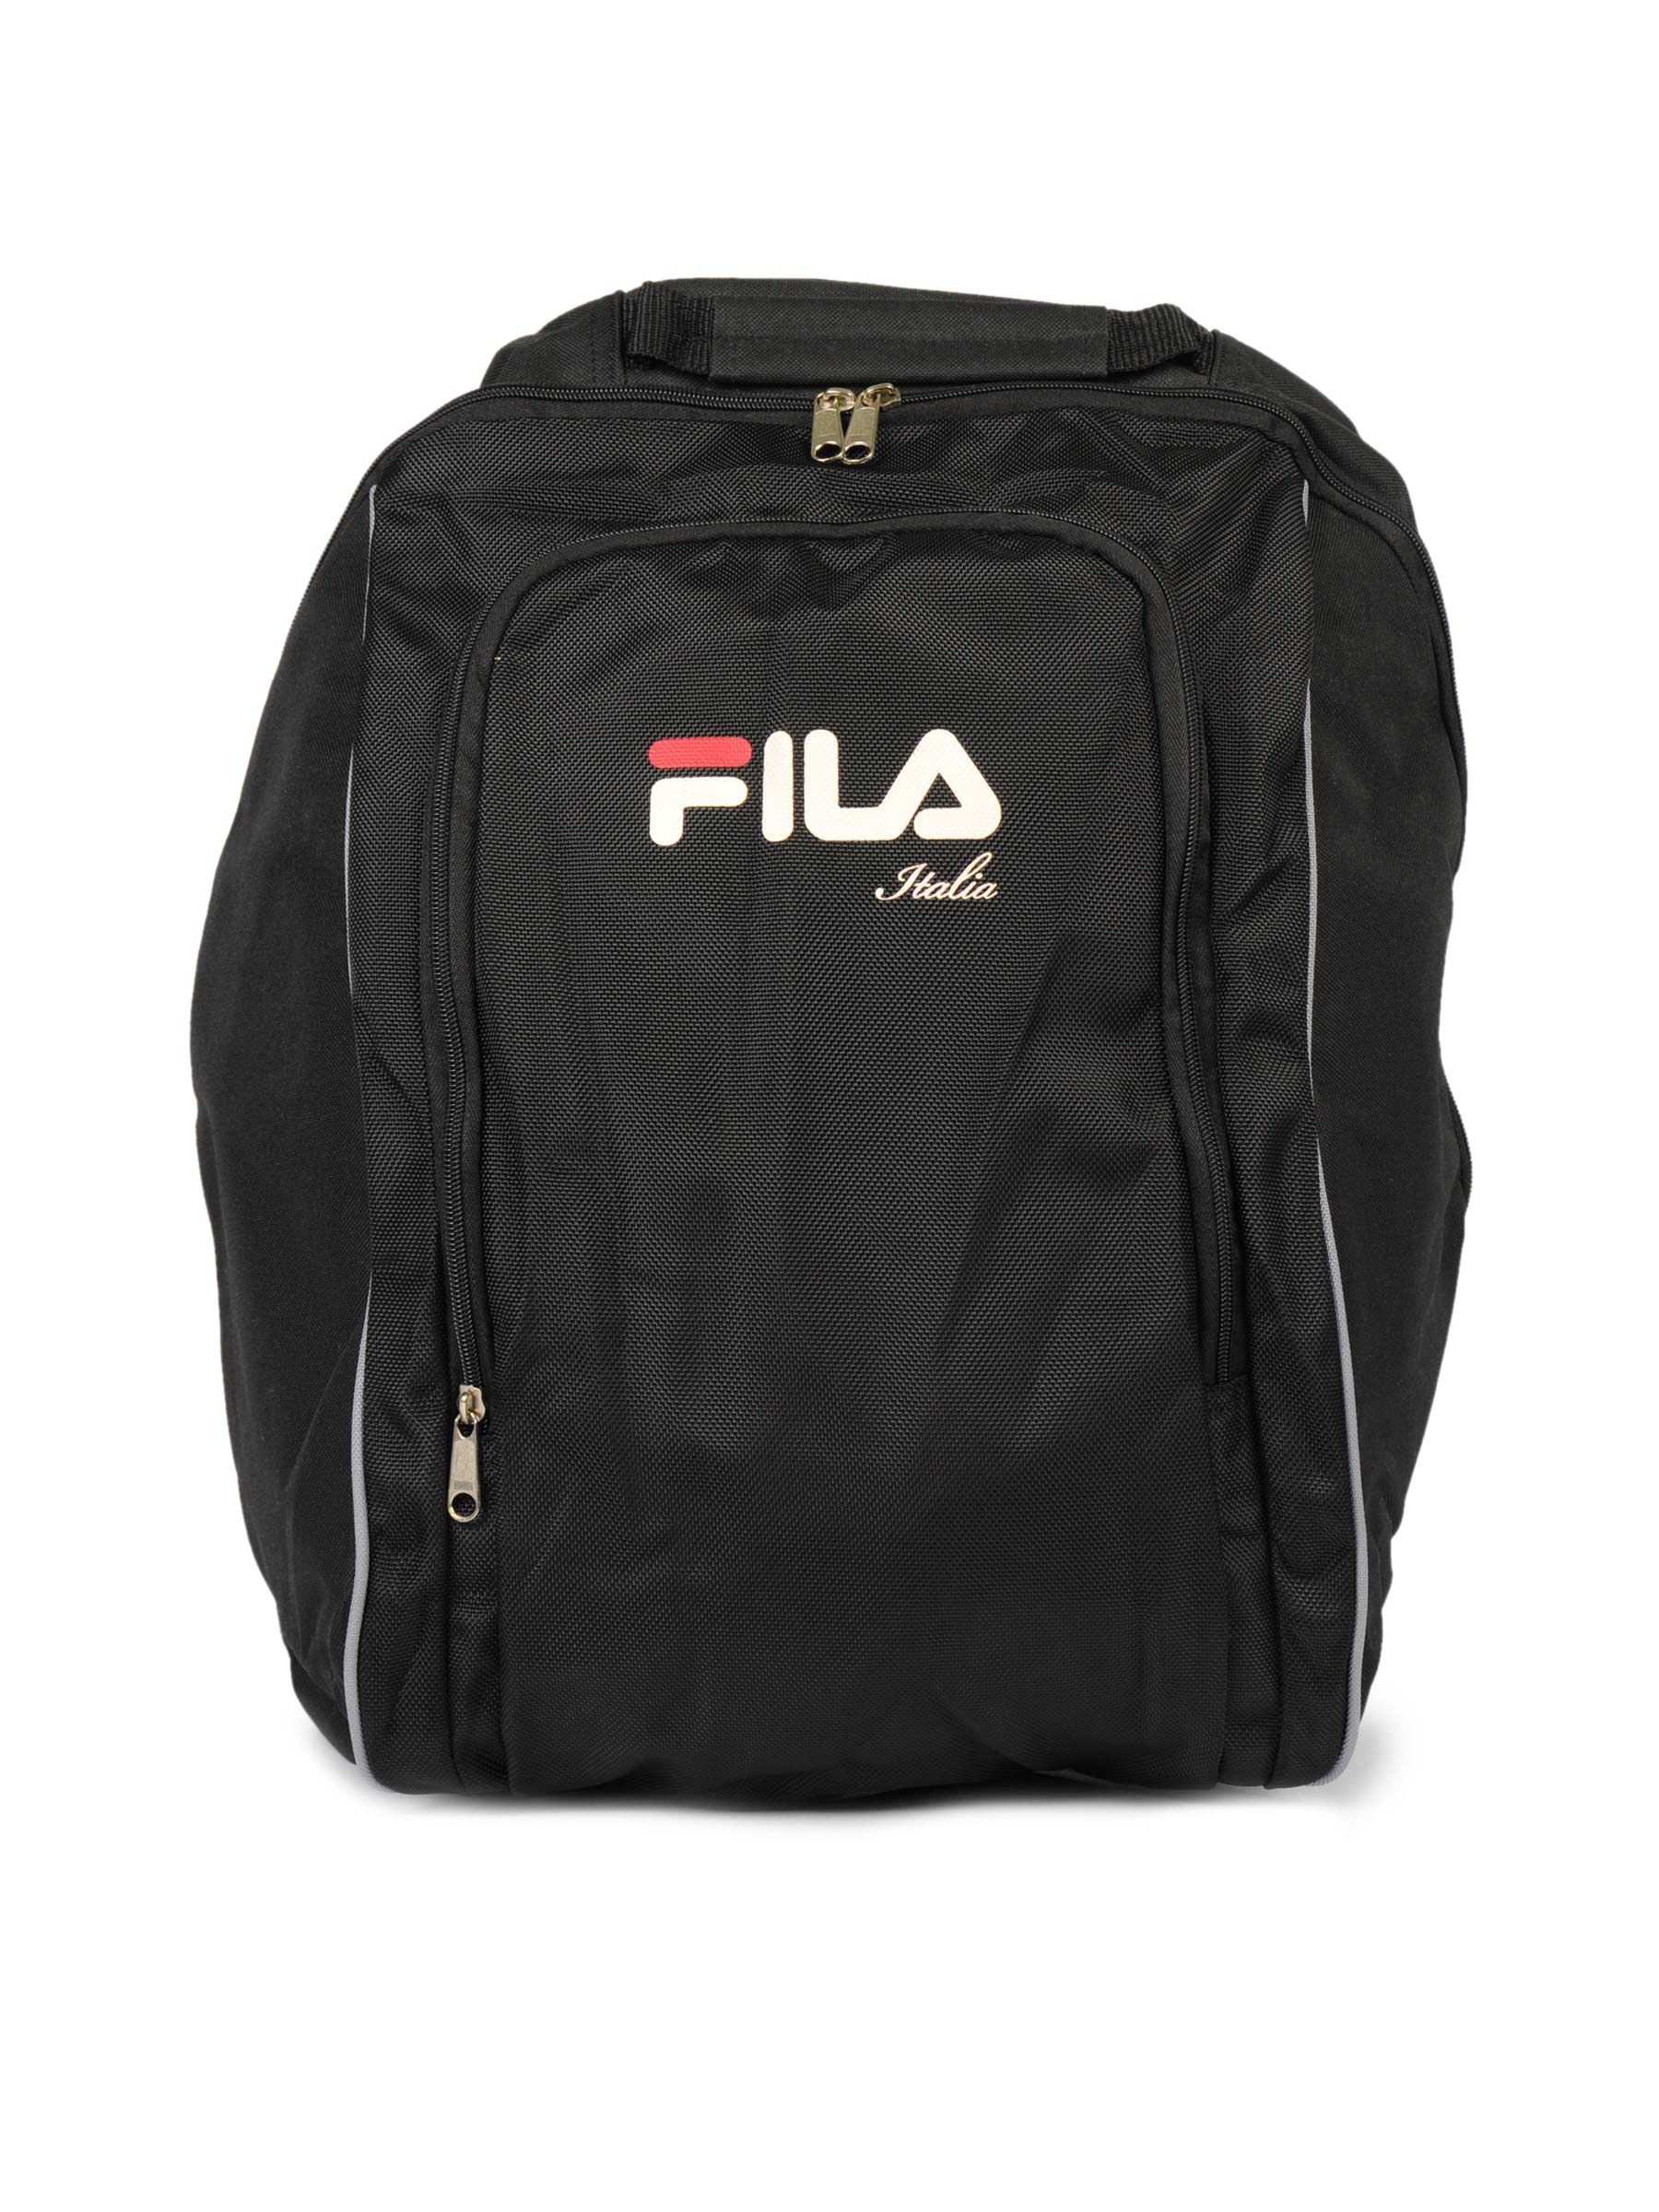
Fila Unisex Black Backpack
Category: Accessories / Bags / Backpacks
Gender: Unisex
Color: Black
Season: Fall 2011
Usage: Casual